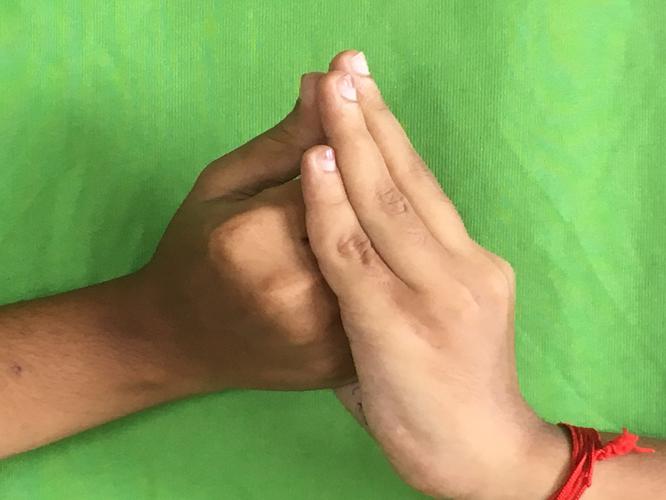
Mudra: Shanka
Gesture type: double_hand